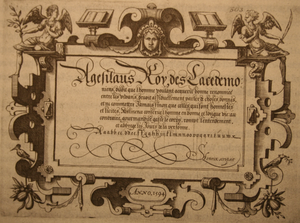
Salomon Henrix, né en 1566 à Zierikzee et mort après 1650 à Amsterdam, est un maître écrivain.